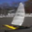
Label: ship